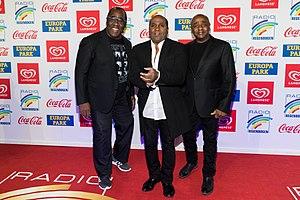
Gibson Brothers est un groupe de disco/salsa créé en 1976.